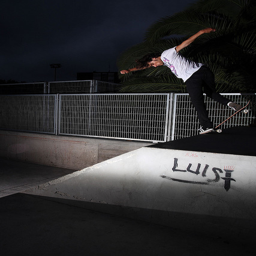
a man is riding down a ramp on a skateboard
A person riding a skateboard down a ramp.
A guy skating down a ramp at a skate park.
A skateboarder is photographed while at the top of a ramp.
A man heads down a skateboarding ramp doing a trick.